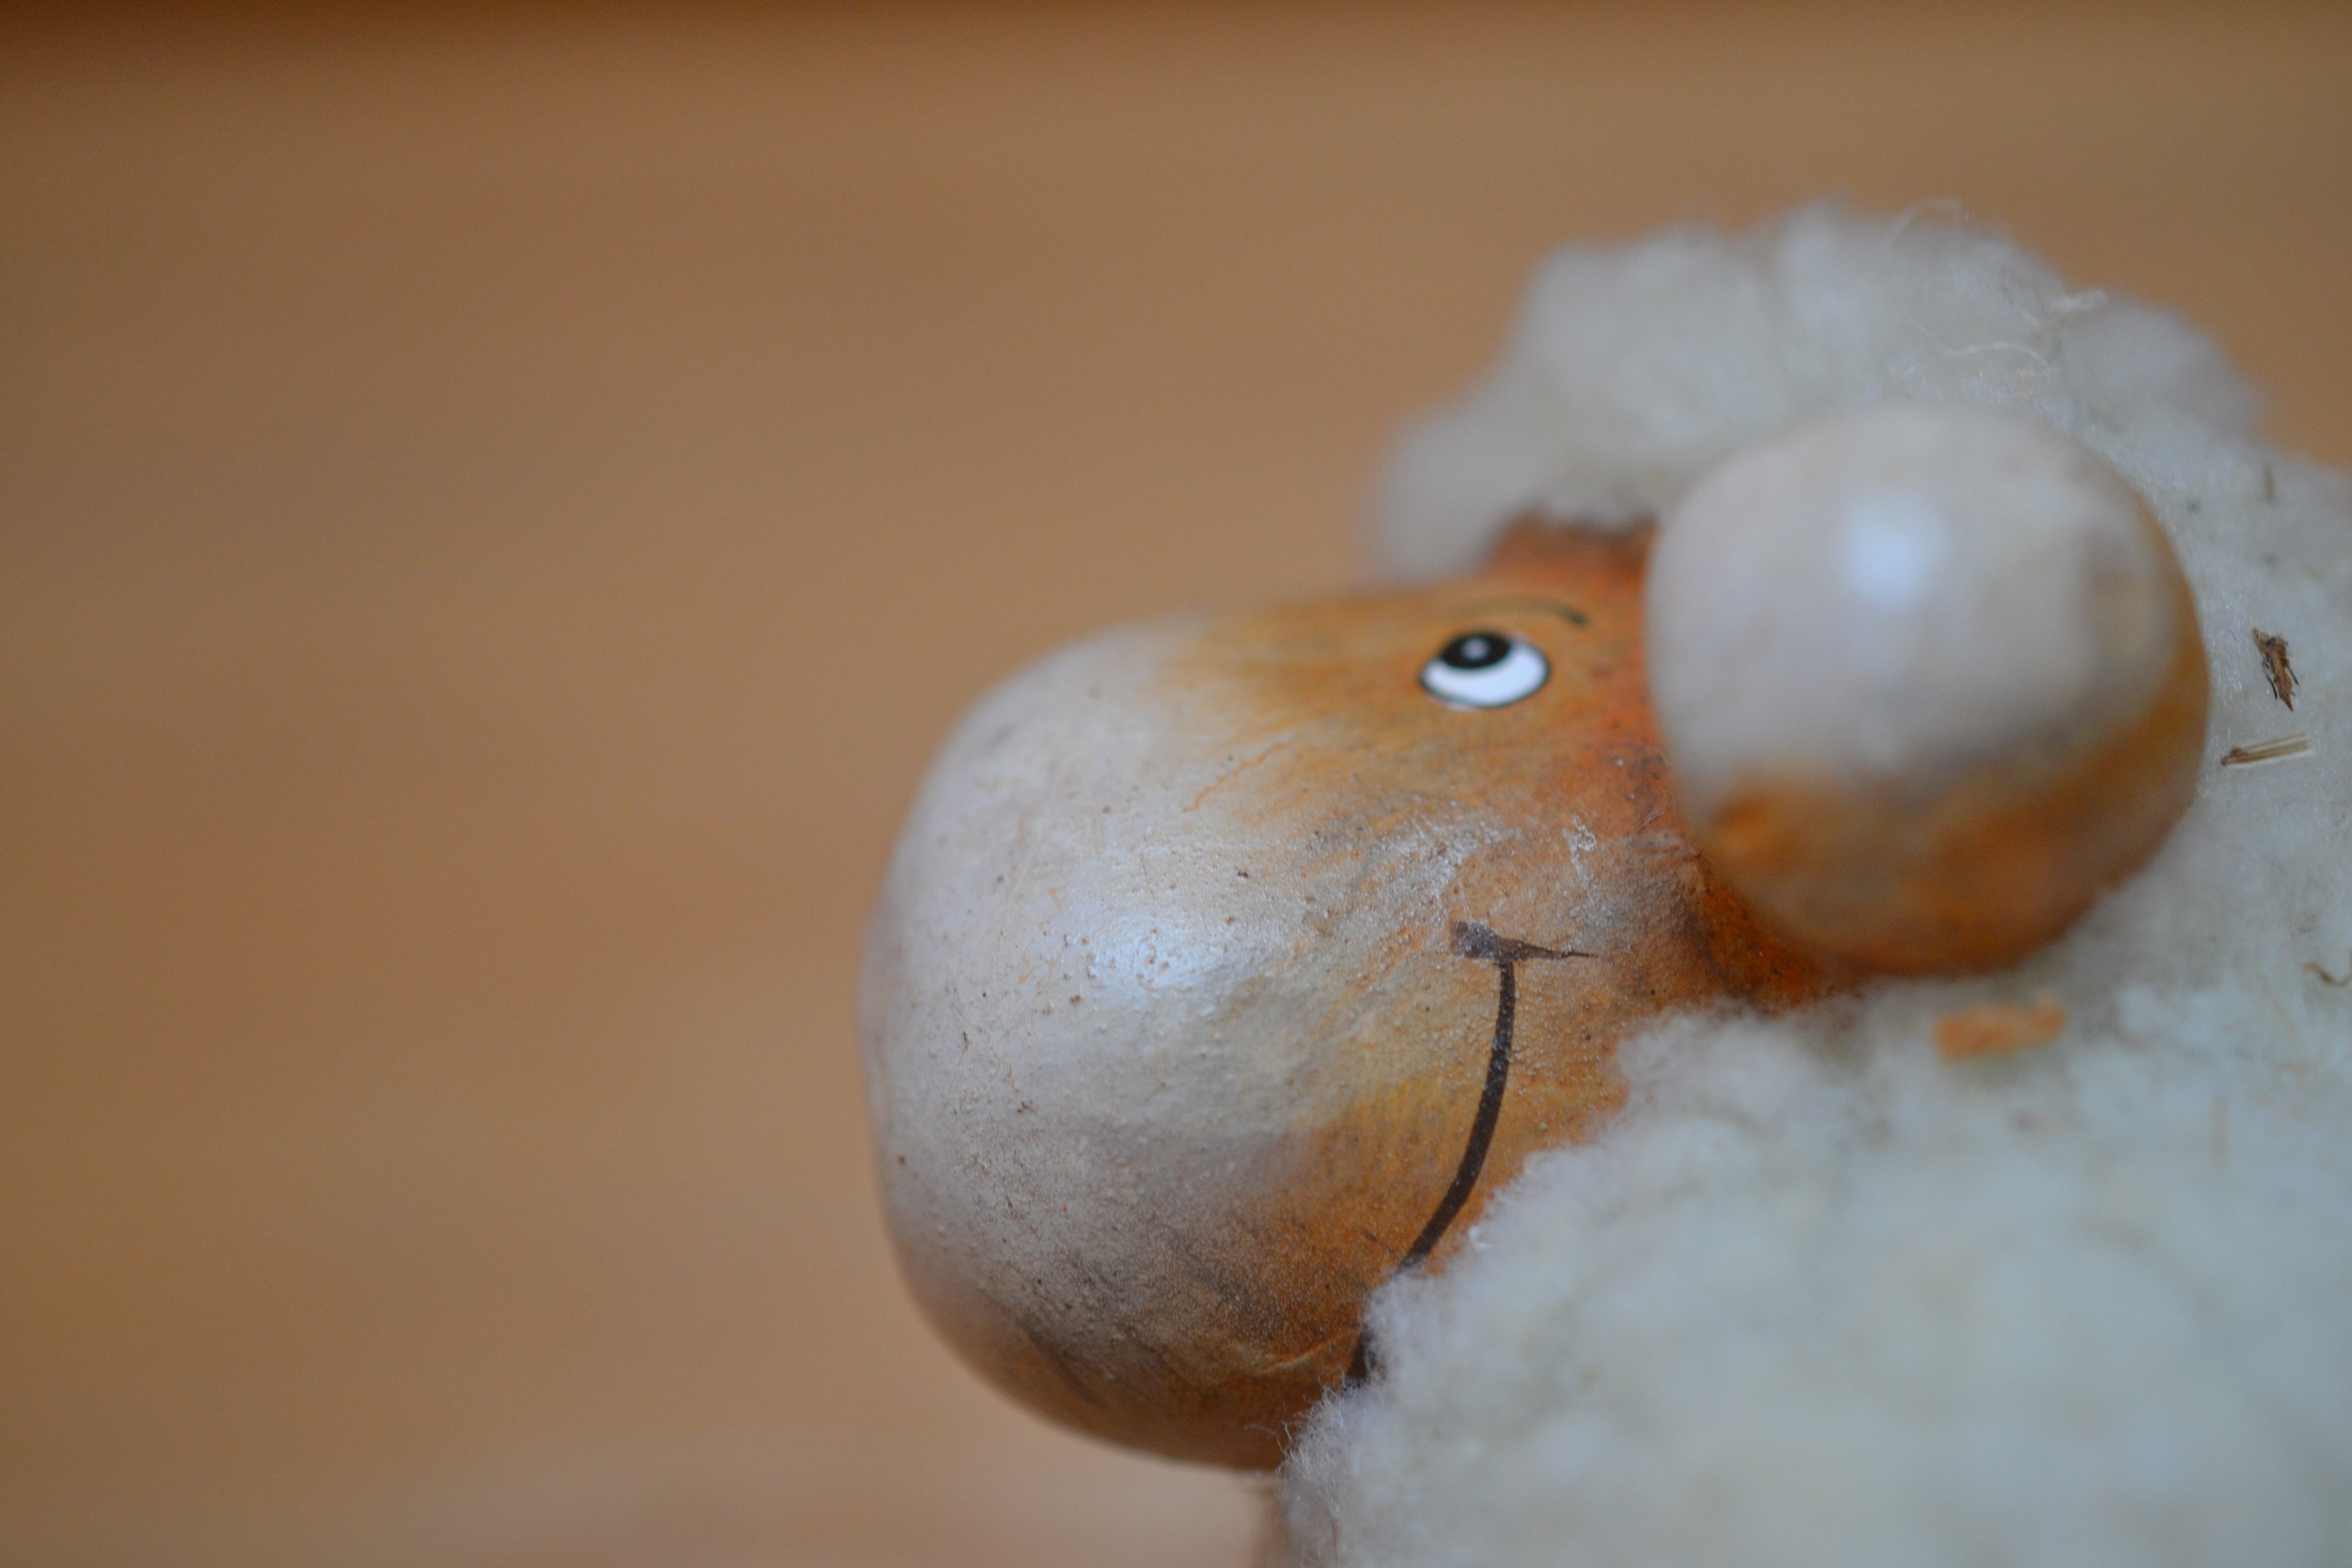
hand, white, animal, insect, sheep, egg, invertebrate, lamb, close up, sheep face, head, macro photography, sch fchen